Eucalyptus

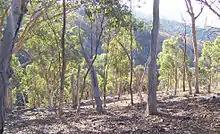
"Eucalyptus" forest in a state of regeneration

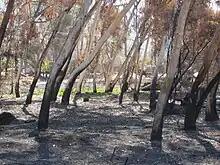
"Eucalyptus" trees bent over due to the high winds and heat of the October 2007 California wildfires. They are located in the San Dieguito River Park of San Diego County and leaning west.

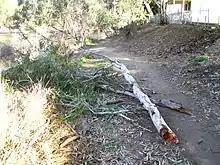
Fallen "E. camaldulensis" limbs on a walking track

Eucalypts originated between 35 and 50 million years ago, not long after Australia-New Guinea separated from Gondwana, their rise coinciding with an increase in fossil charcoal deposits (suggesting that fire was a factor even then), but they remained a minor component of the Tertiary rainforest until about 20 million years ago, when the gradual drying of the continent and depletion of soil nutrients led to the development of a more open forest type, predominantly "Casuarina" and "Acacia" species.